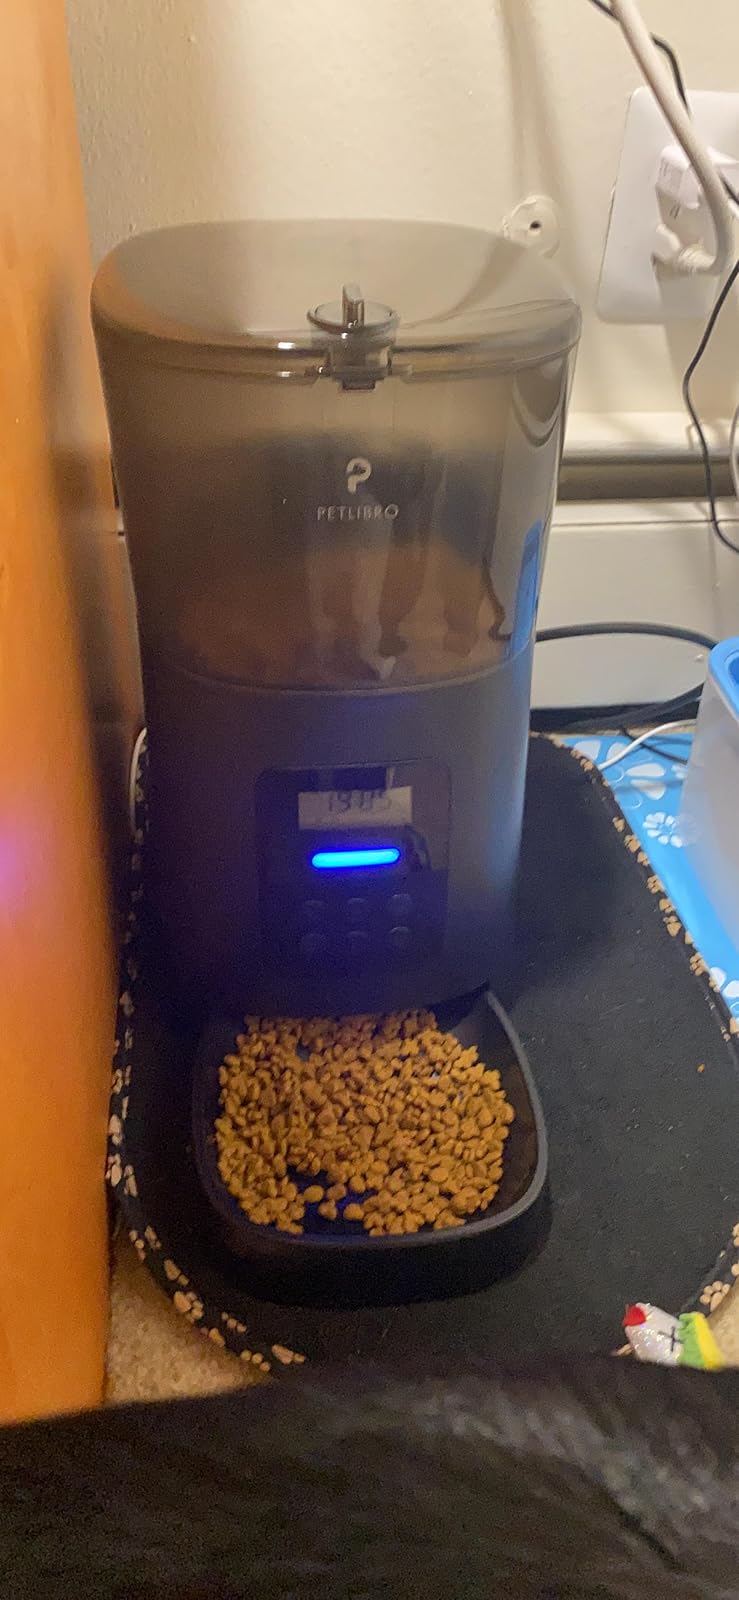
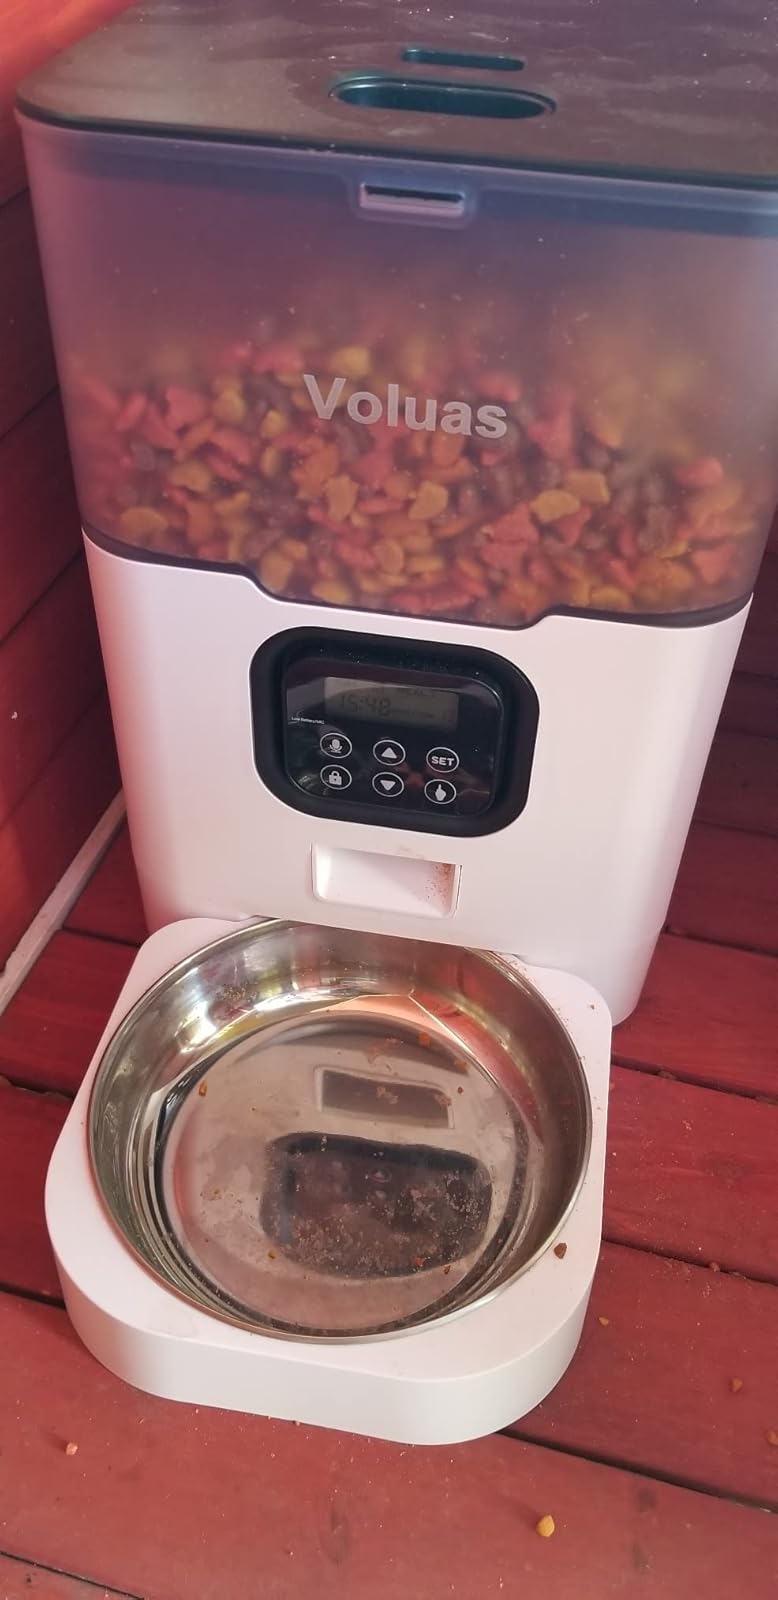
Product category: items_feeder
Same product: no